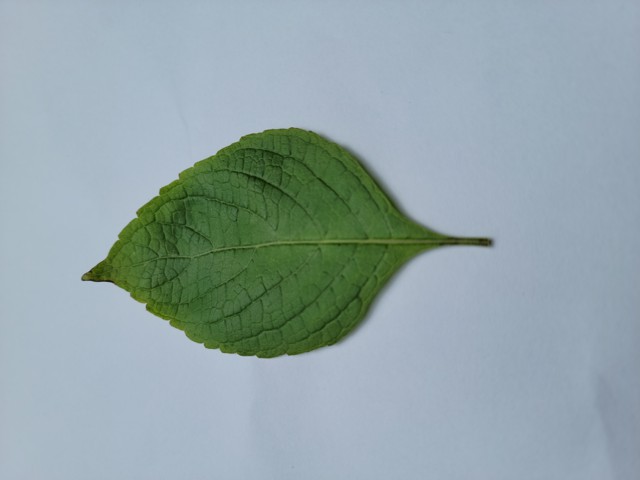
Plant: ramtulsi